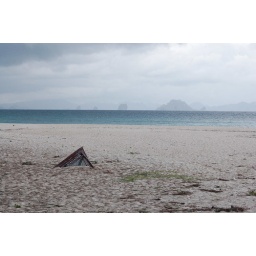
Buried boat on beach near ko Phi Phi island in Thailand